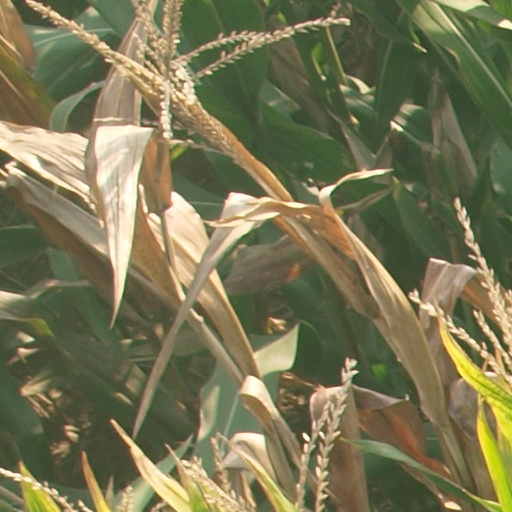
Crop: maize; corn